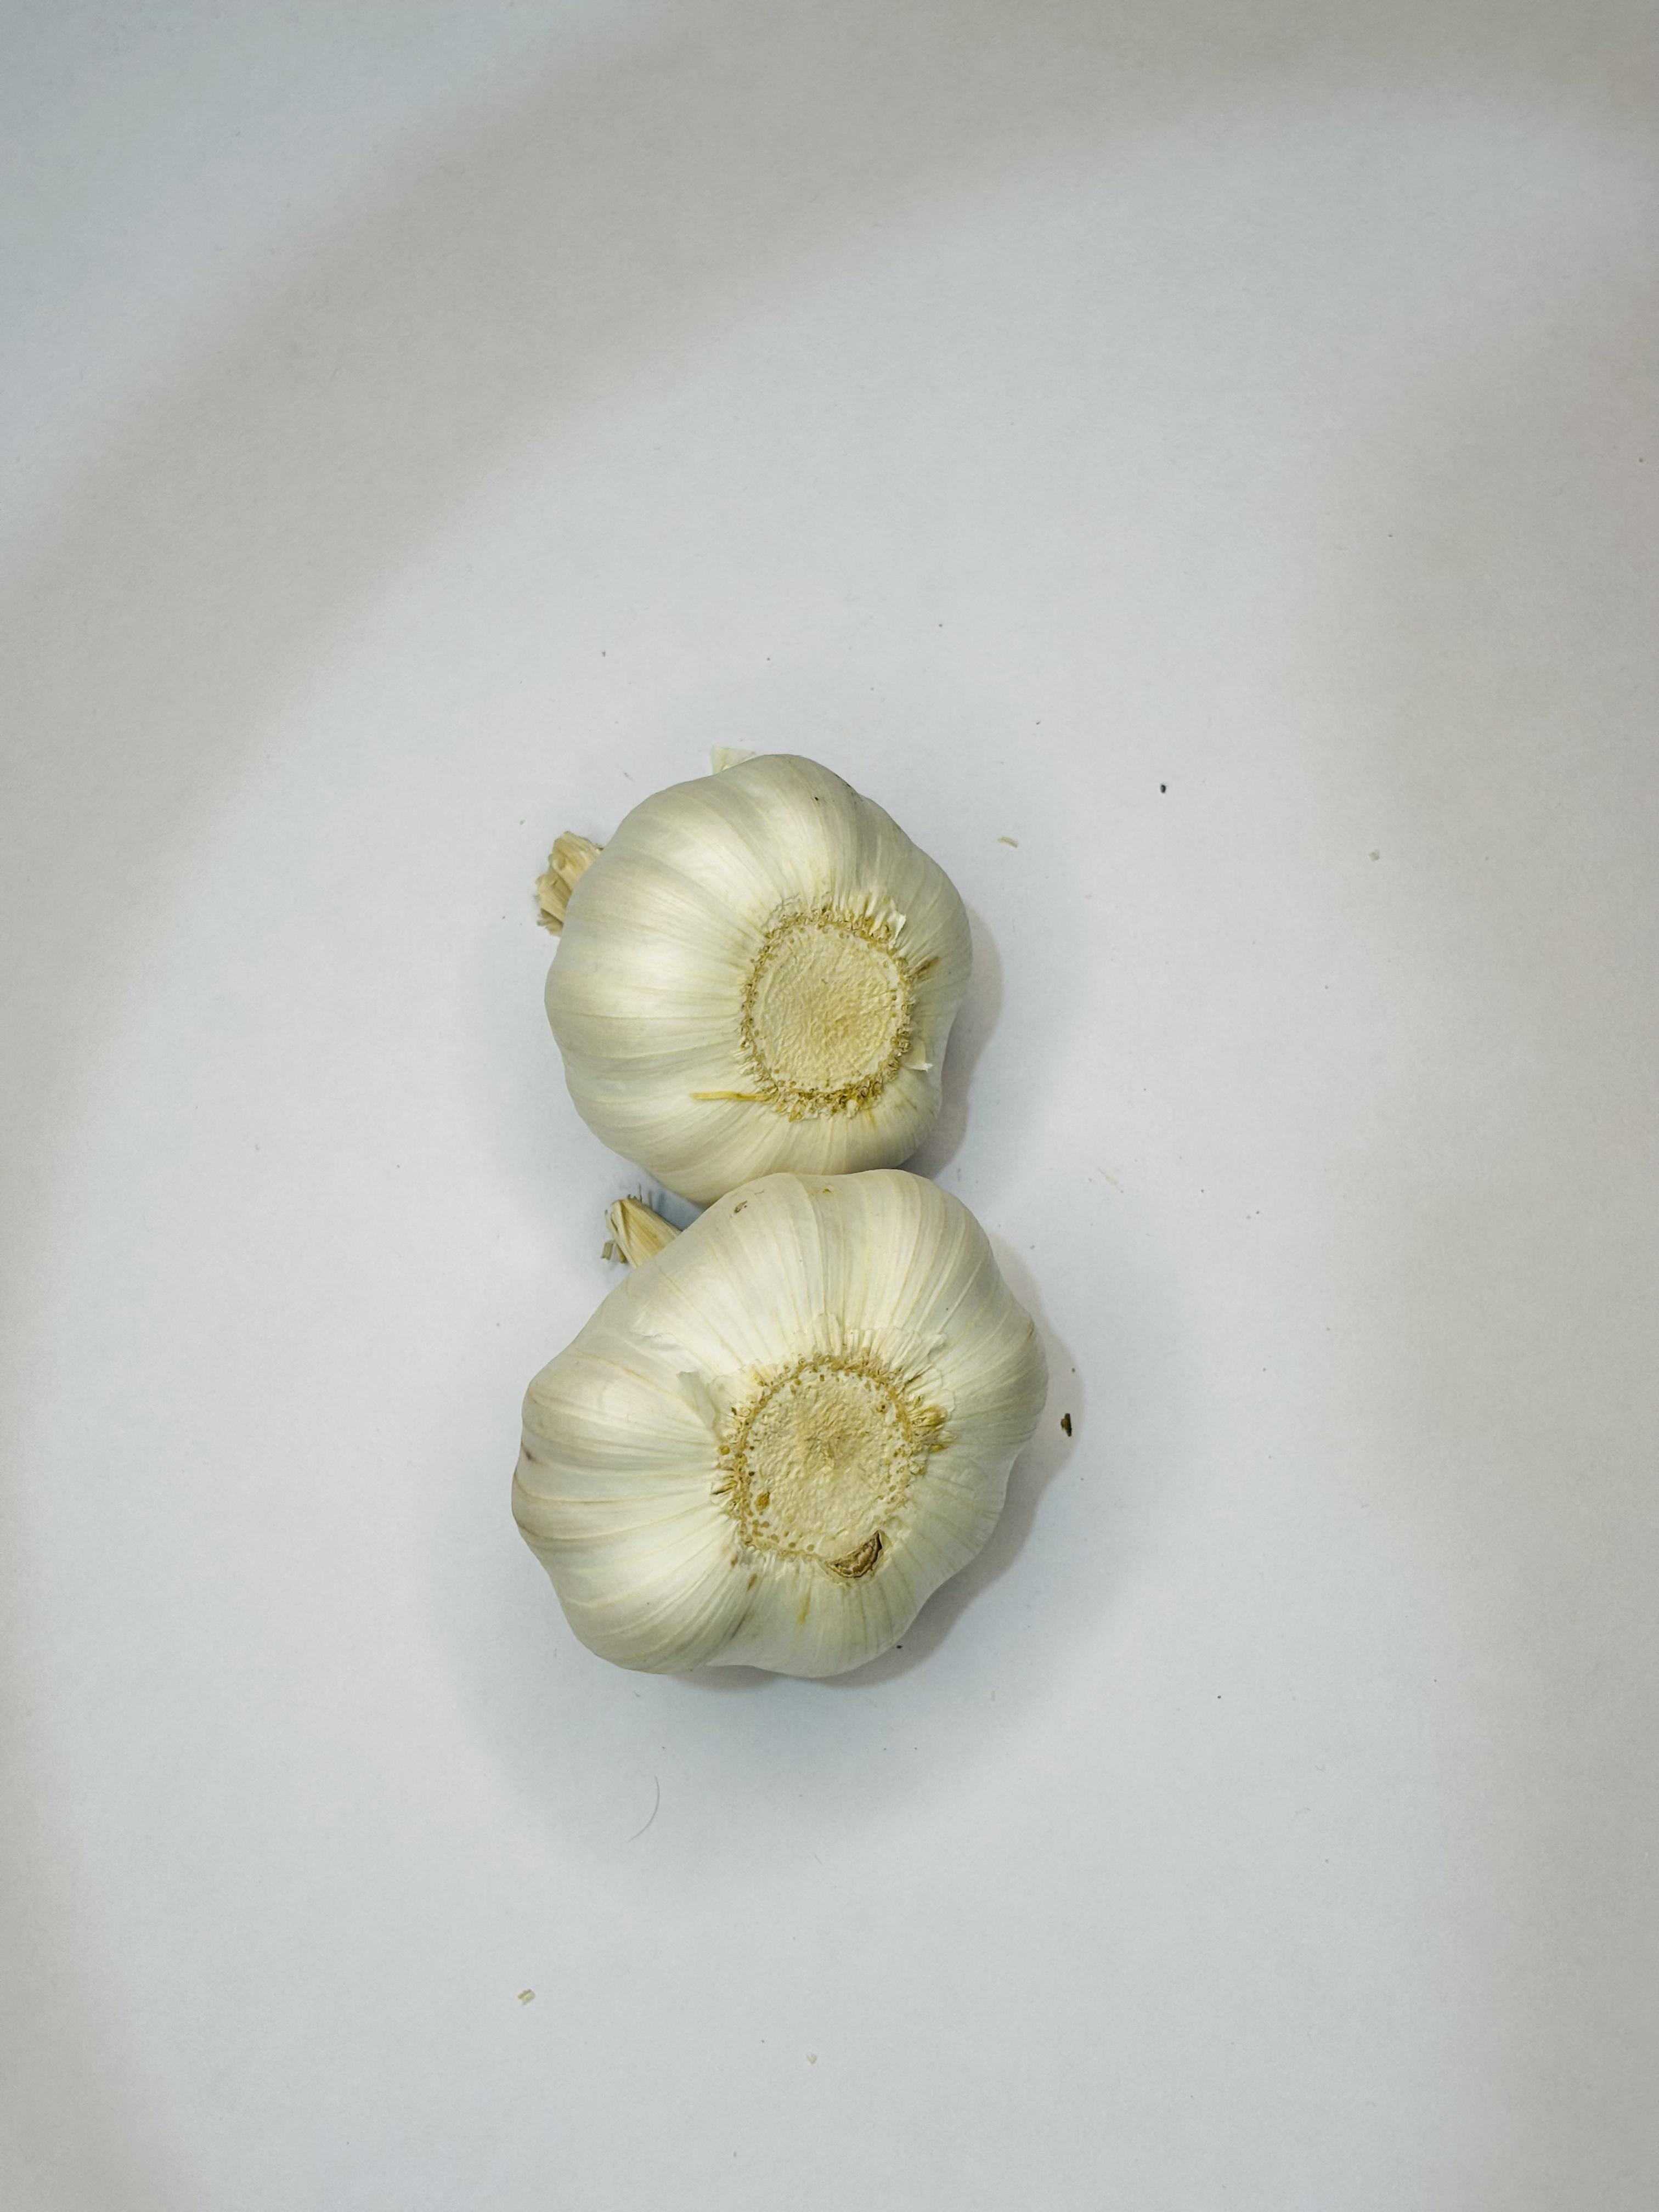
Label: Garlic